Christian Johansson

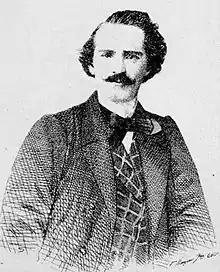
Illustration, 1866

Pehr Christian Johansson (1 June 1817 – 12 December 1903) was a Swedish-born ballet dancer, teacher, choreographer and balletmaster for the Russian Imperial Ballet. He was engaged at the Royal Swedish Ballet from 1829 to 1841, and at the Imperial Russian Ballet from 1841 to 1866.